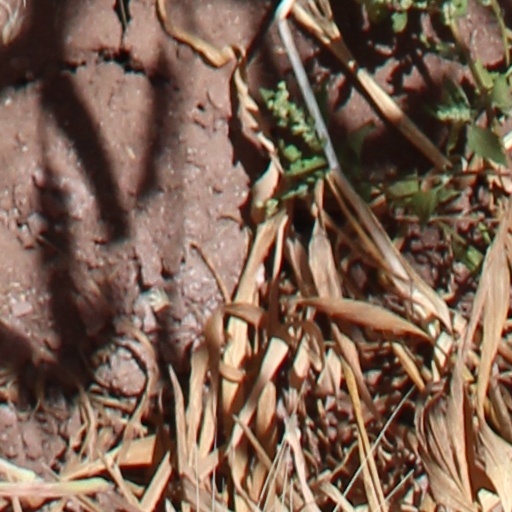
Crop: wheat